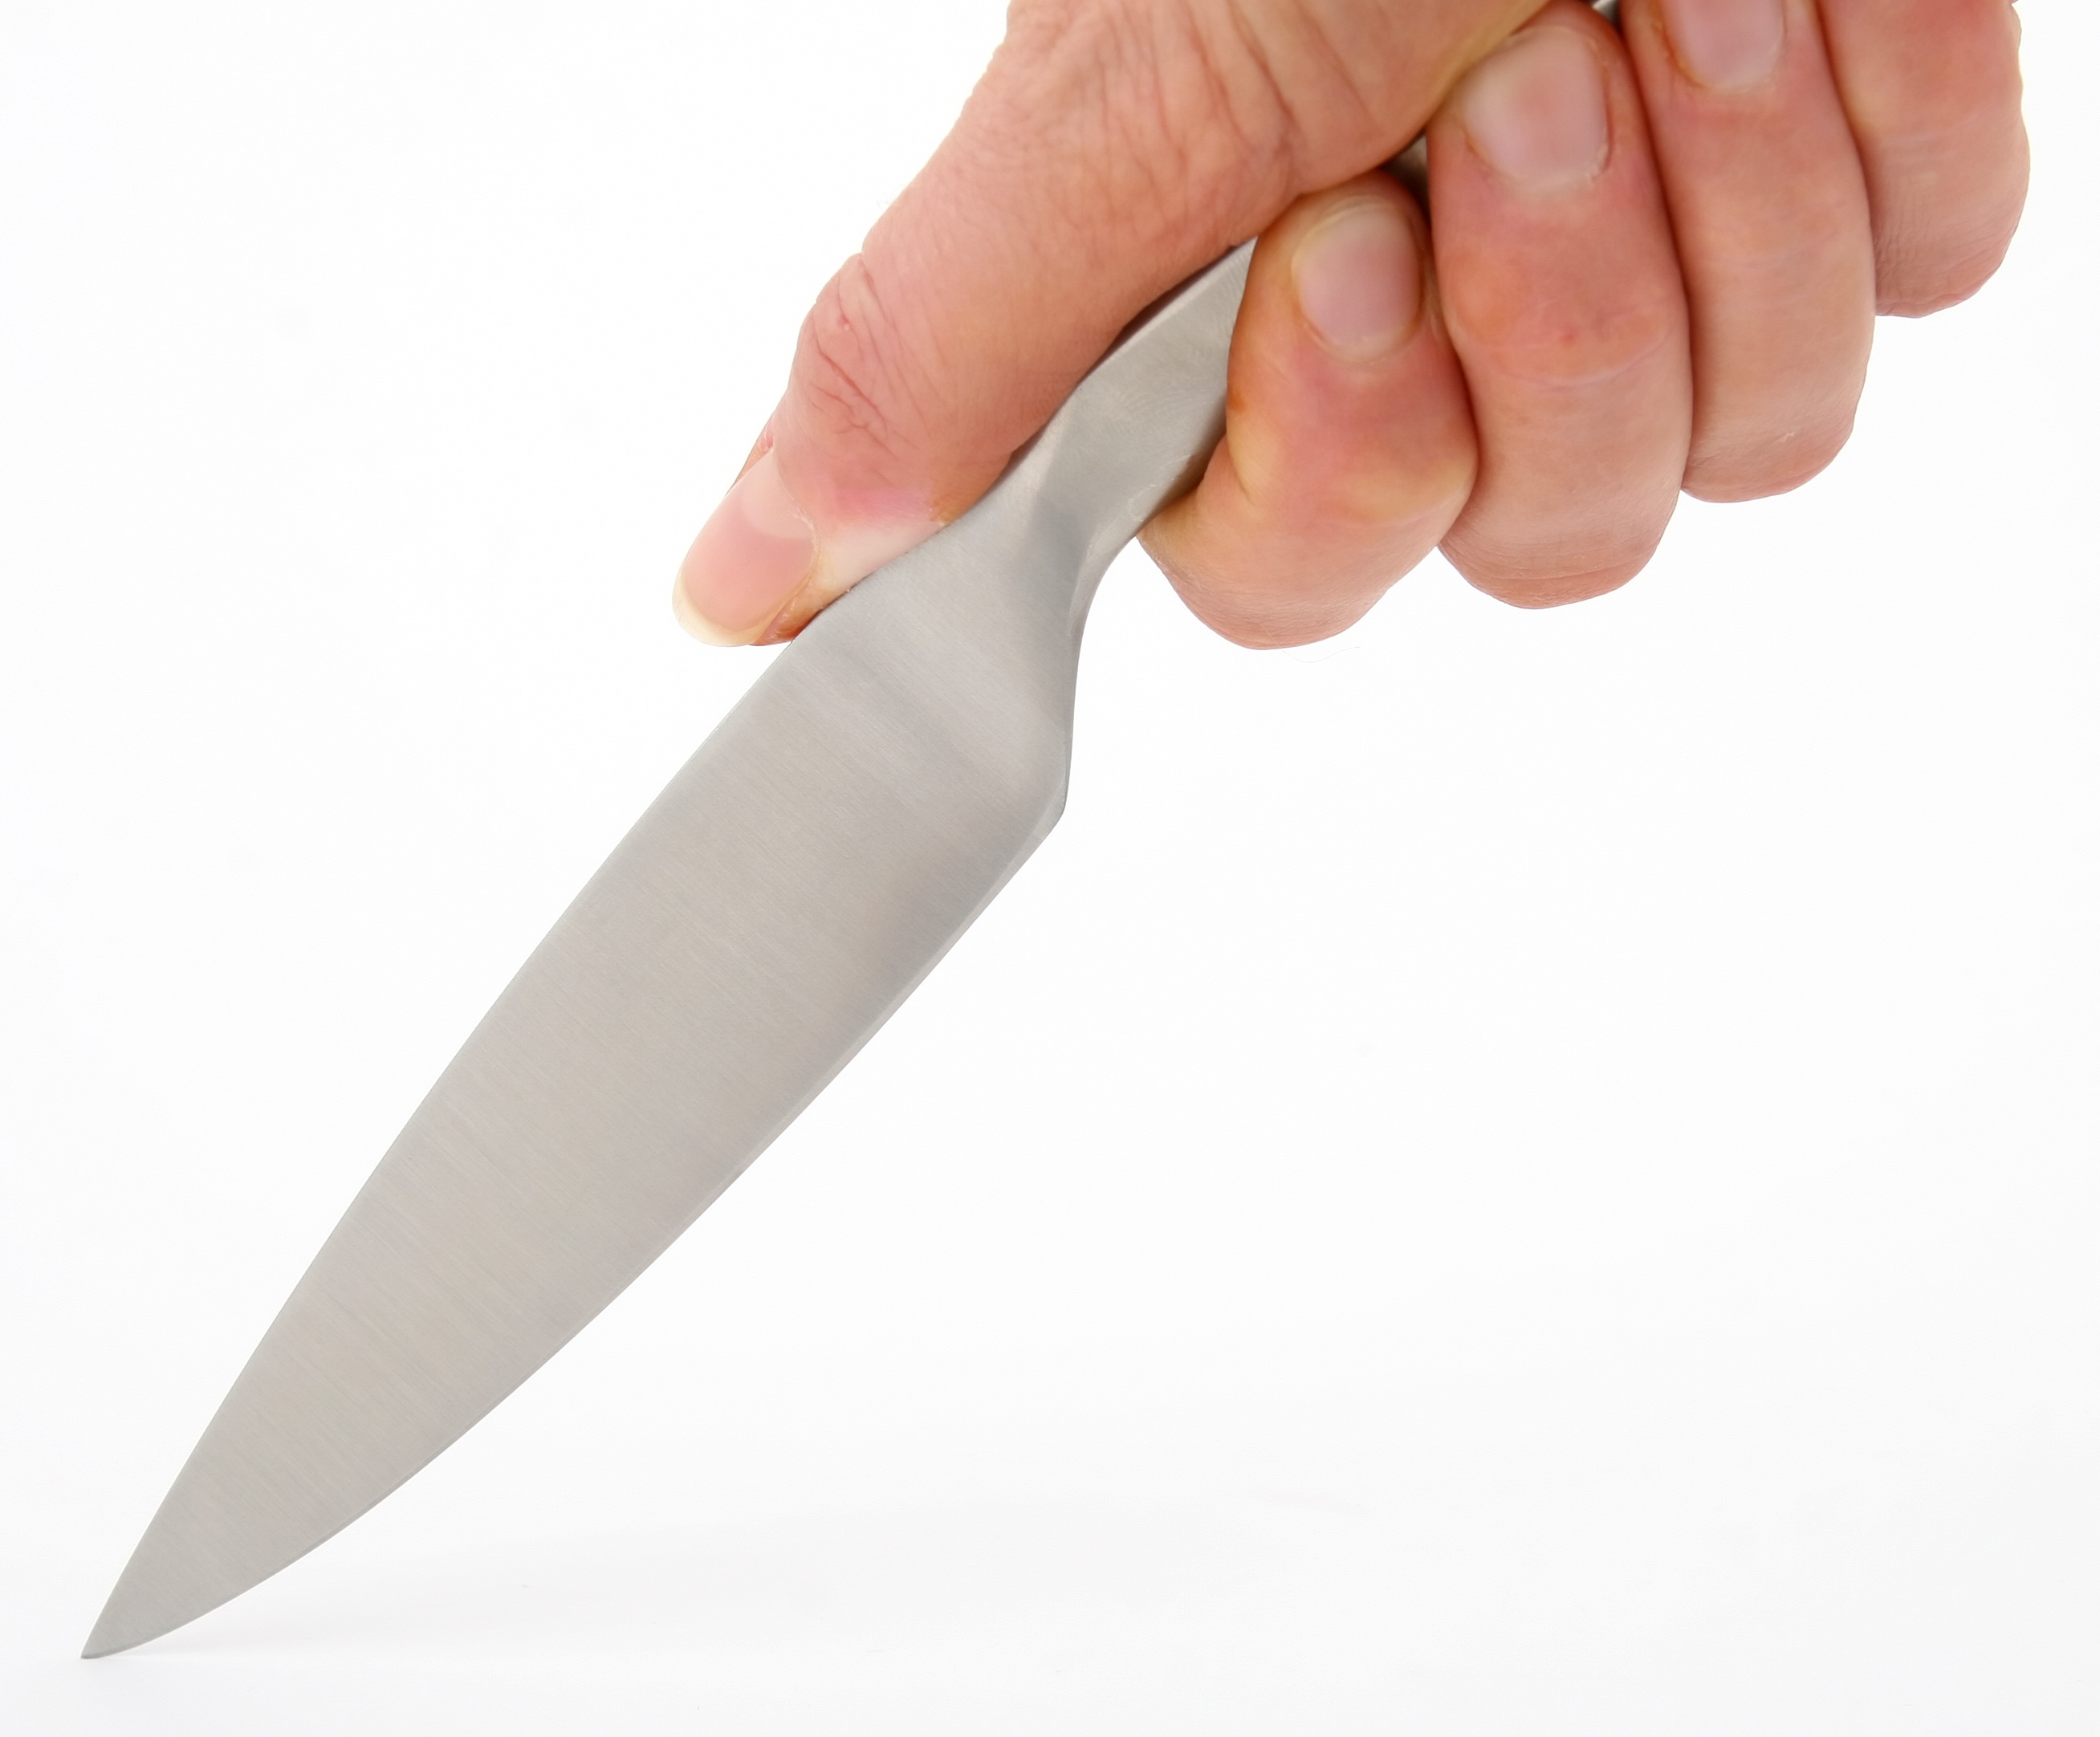
hand, table, utensil, sharp, girl, woman, white, home, isolated, tool, steel, model, finger, food, cooking, culinary, macro, kitchen, gadget, object, lady, arm, bread, weapon, slice, cookery, chef, knife, cook, handle, appliance, carve, cut, cutting, chrome, fingers, silver, item, domestic, over, carving, blade, sliced, handheld, stainless, thumb, household, accessory, chop, knives, stab, razor, kitchen knife, diced